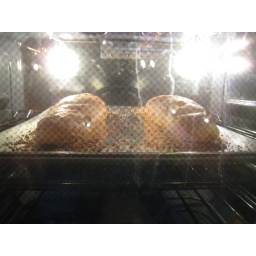
Bread in the oven getting golden brown.